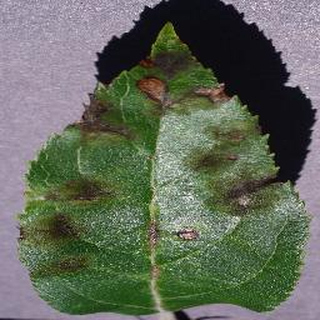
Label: apple_apple_scab